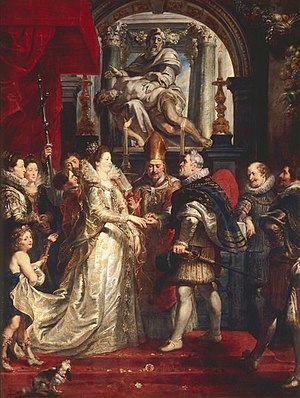
Prokurationsvielse
Prokurationsvielsen af Marie de' Medici til Kong Henrik 4., maleri af Peter Paul Rubens, der viser den florentinske prinsesse Marie Marie de' Medicis vielse til Kong Henrik 4. Sidstnævnte havde for travlt til at komme til sit eget bryllup i Firenzes katedral den 5. oktober 1600, og sendte i stedet sin onkel, Storhertug Ferdinand af Toscana, der ses sætte ringen på brudens finger.
Prokurationsvielse, vielse ved prokuration eller vielse ved stedfortræder er en vielse, hvor en af parterne i ægteskabet ikke er fysisk tilstede ved brylluppet og ofte er repræsenteret ved en stedfortræder. Hvis begge parter er fraværende er der tale om en dobbelt prokurationsvielse.